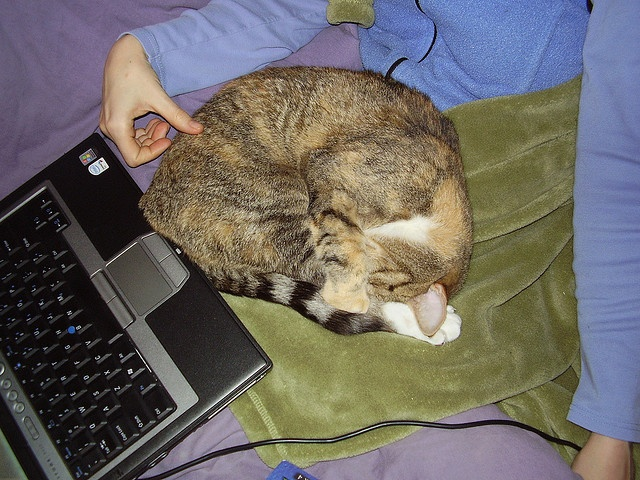
Cat curled up asleep on green blanket in front of open laptop
A cat lying down next to a laptop.
A cat that is laying on a bed near a laptop.
a cat that is sitting on some ones lap
Cat laying on someones lap with a laptop computer next to it.